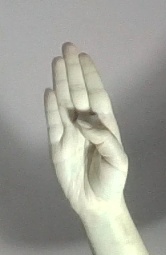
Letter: kaaf